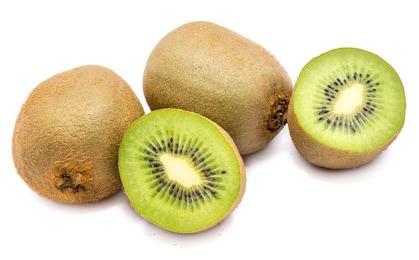
Label: Kiwi